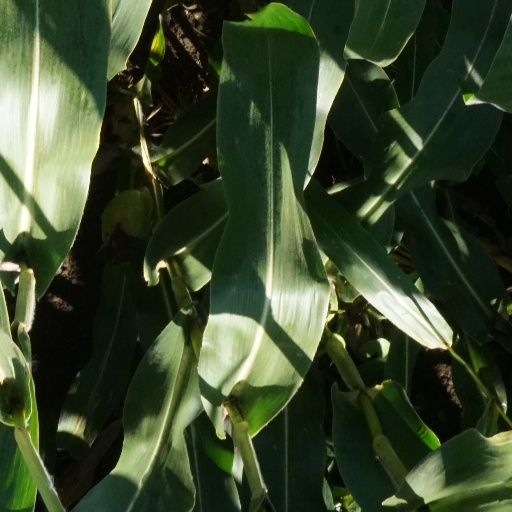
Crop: maize; corn